Political positions of Kamala Harris

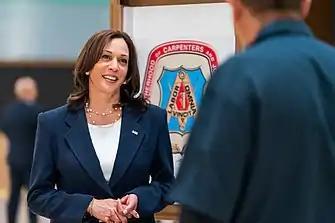
Vice President Harris participates in a tour of the Carpenters International Training Center in Las Vegas, Nevada, July 2021.

As vice president, Harris was the tie-breaking vote for the 2022 Inflation Reduction Act, which addresses drug pricing procedures. As a 2024 presidential candidate, she proposes deeper cuts in prescription drug prices. Her plan proposes to use the savings from future price cuts to fund home care for long-term care (LTC) patients on Medicare.